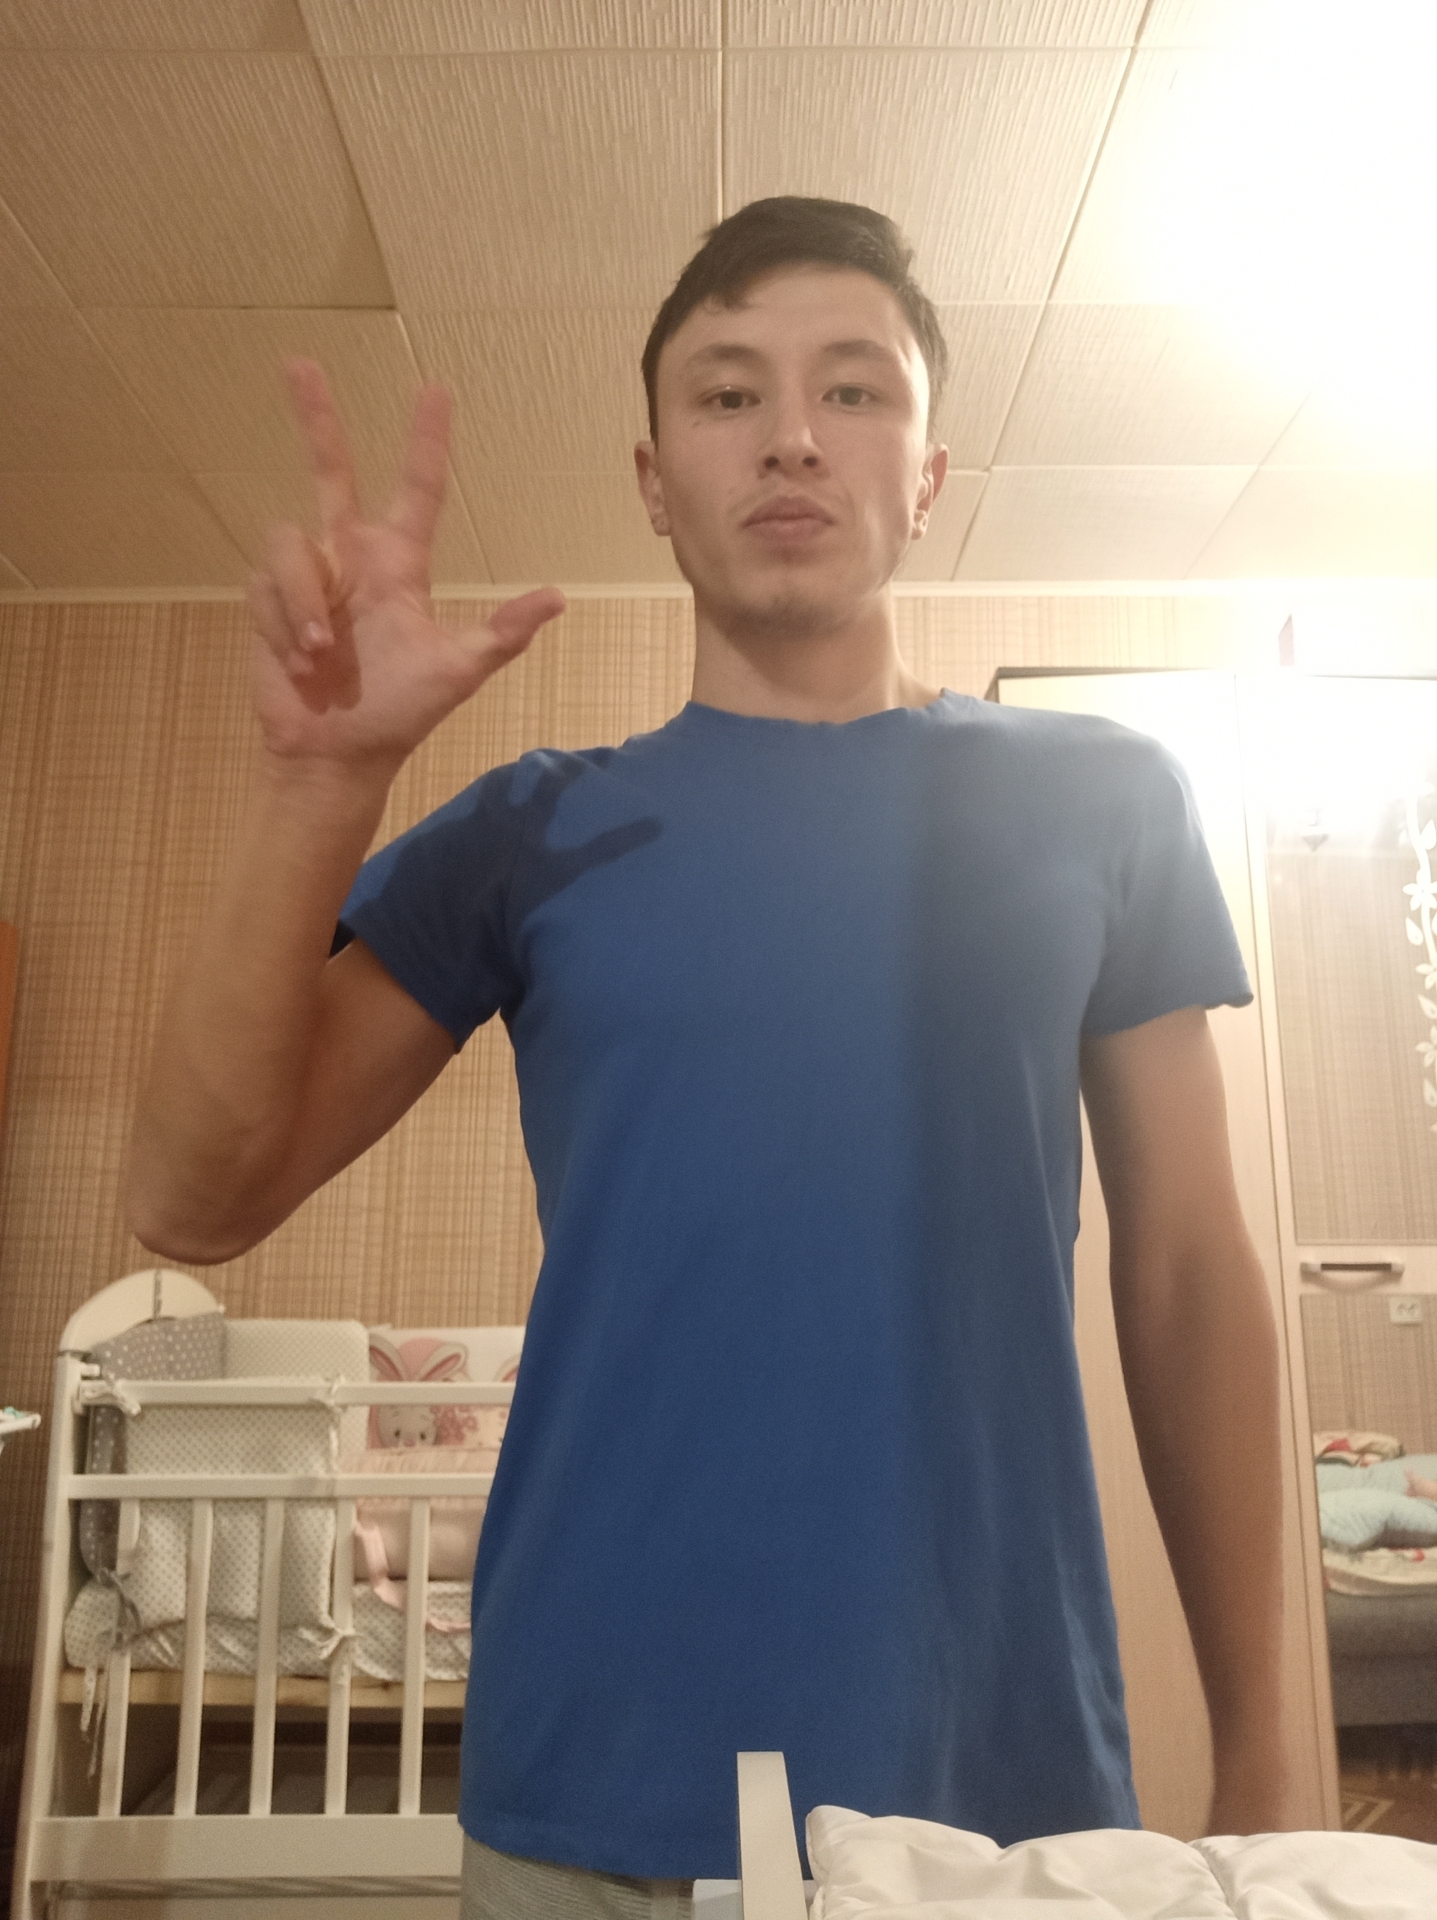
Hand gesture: three2